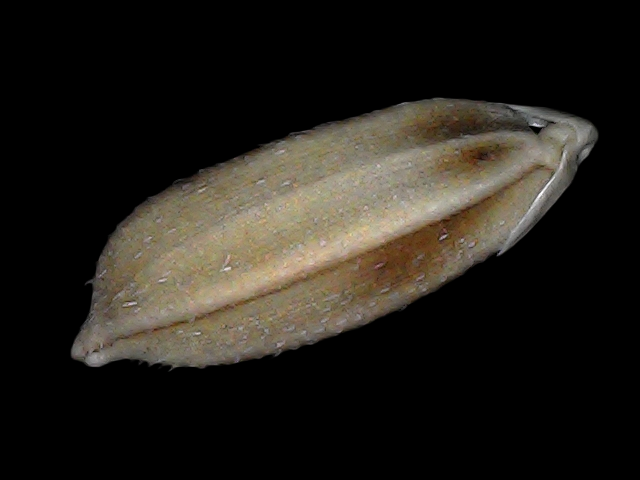
Rice variety: Br22